Jewish heraldry

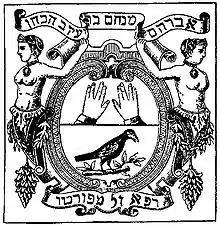
Arms of Rappaport Family, a prominent Kohanic rabbinic family.

The first adopters of the Heraldic tradition were the wealthy Sephardic Jews of Spain, who had risen to great economic and social prominence. Families such as the Abravanel adopted heraldry, displaying it on their houses and using it on their seals. Yet the Abravanel, like many other Jewish families at the time, retained Jewish symbolism, which differentiated their arms from their neighbours (such as a double Star of David).